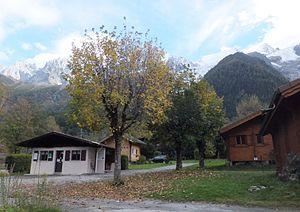
Érable sycomore, taillé comme un platane tous les 3/4 ans.
L’érable sycomore est une espèce d'arbres de grande taille de la famille des acéracées fréquent en Europe.